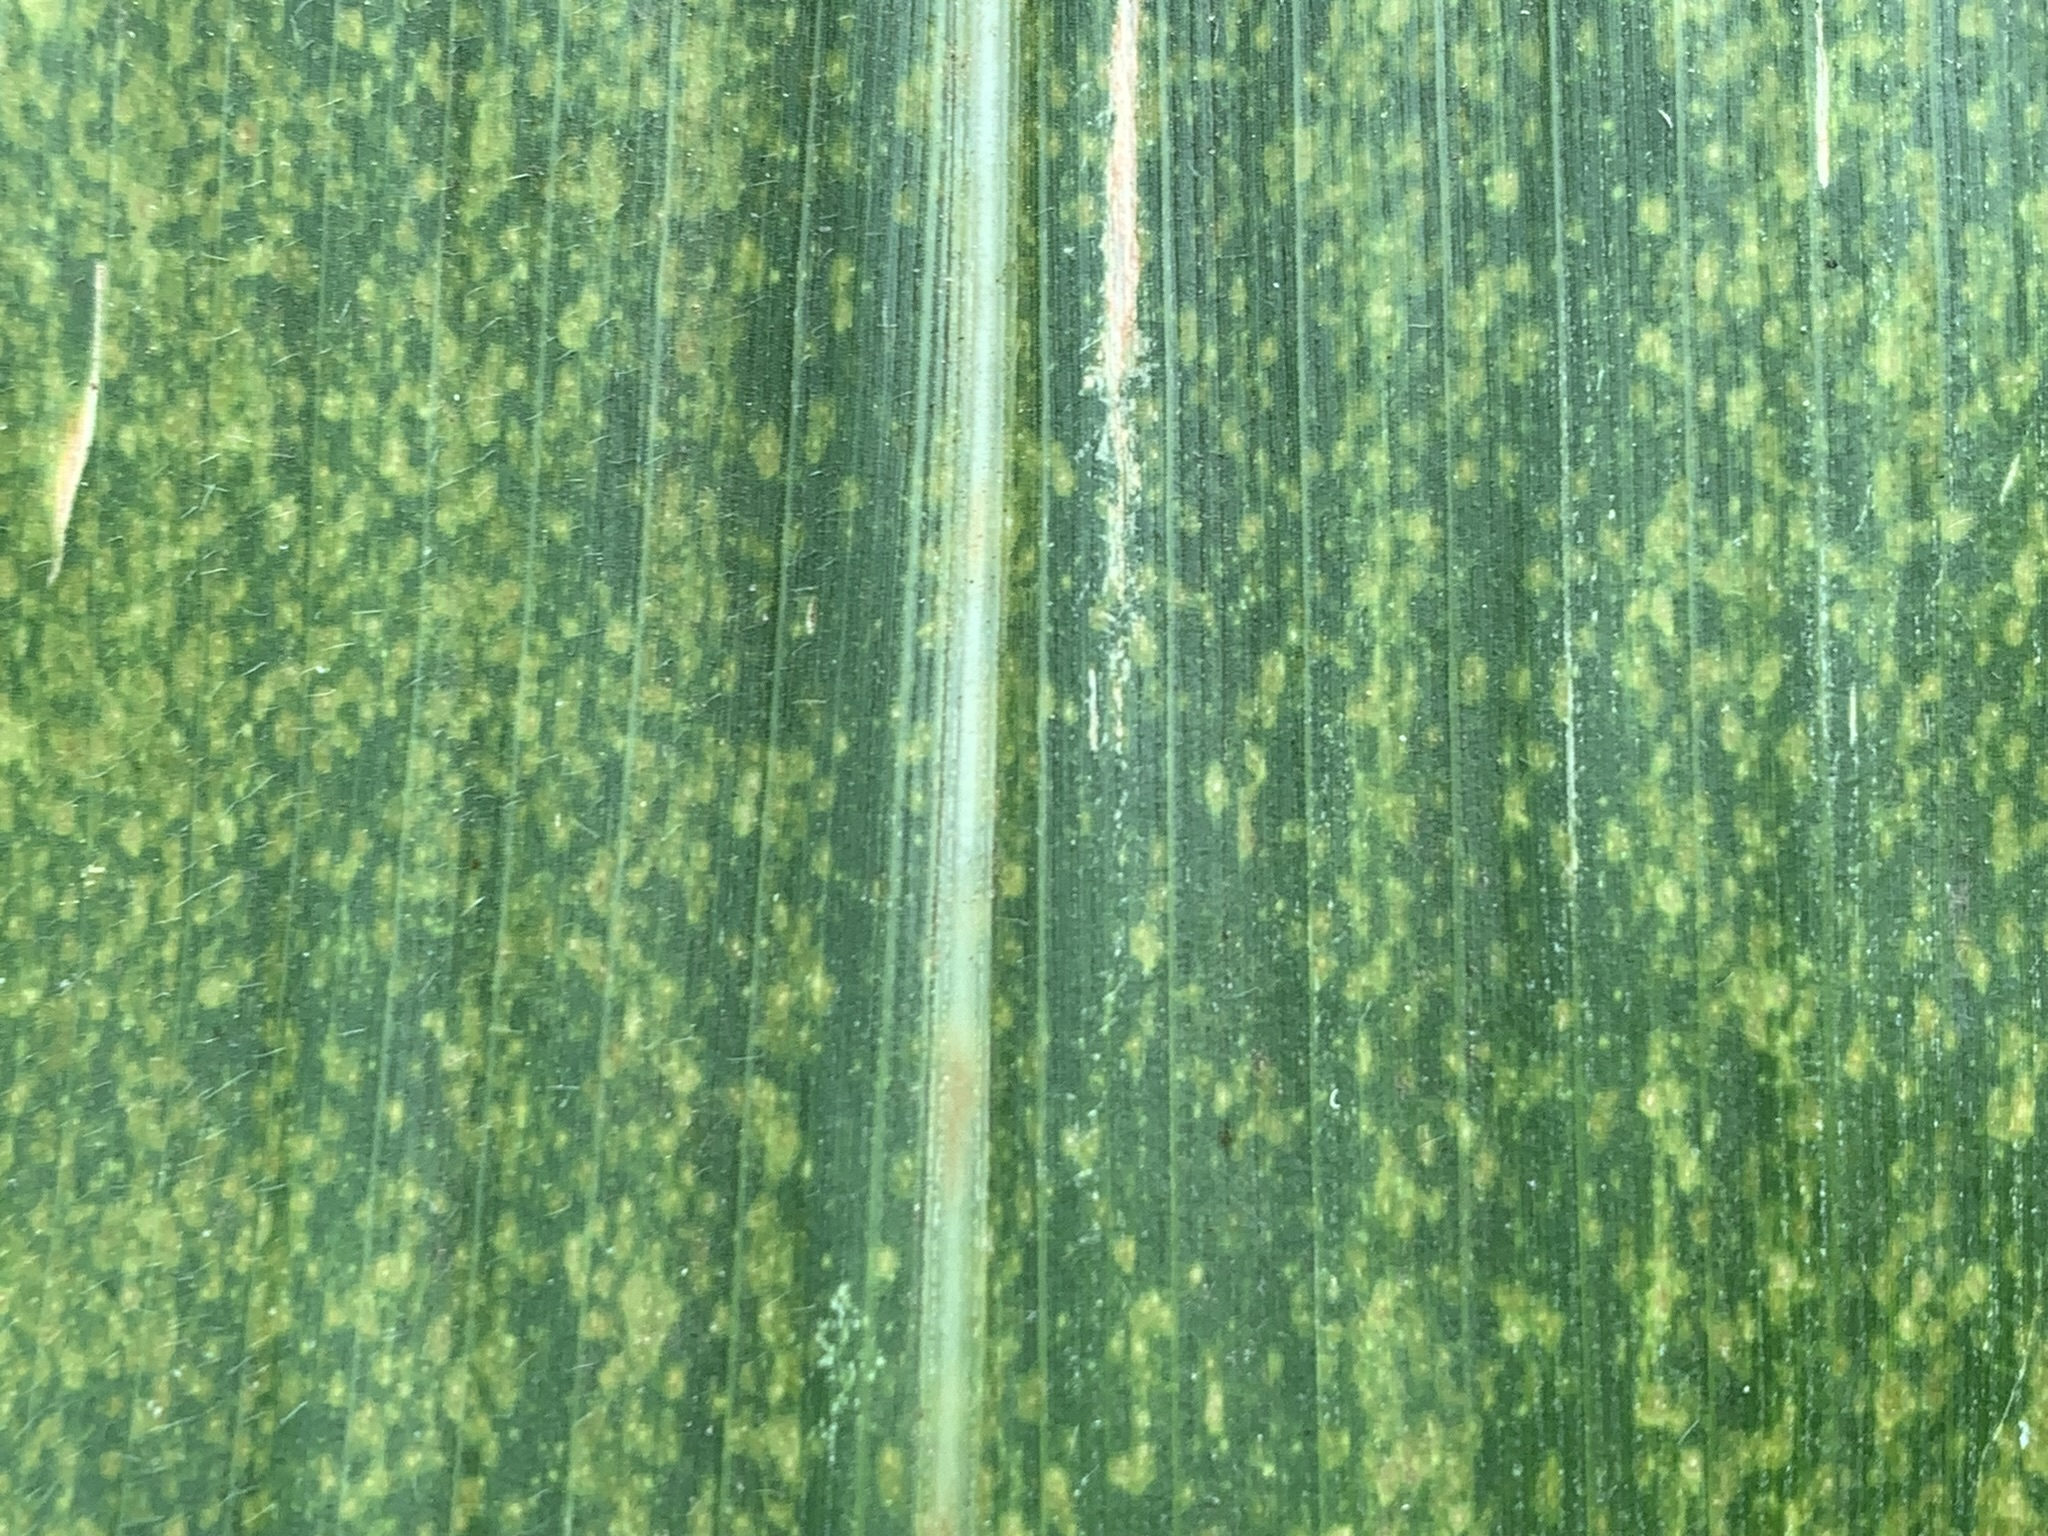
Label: MLN